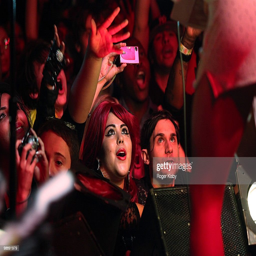
fans watch pop artist perform onstage .